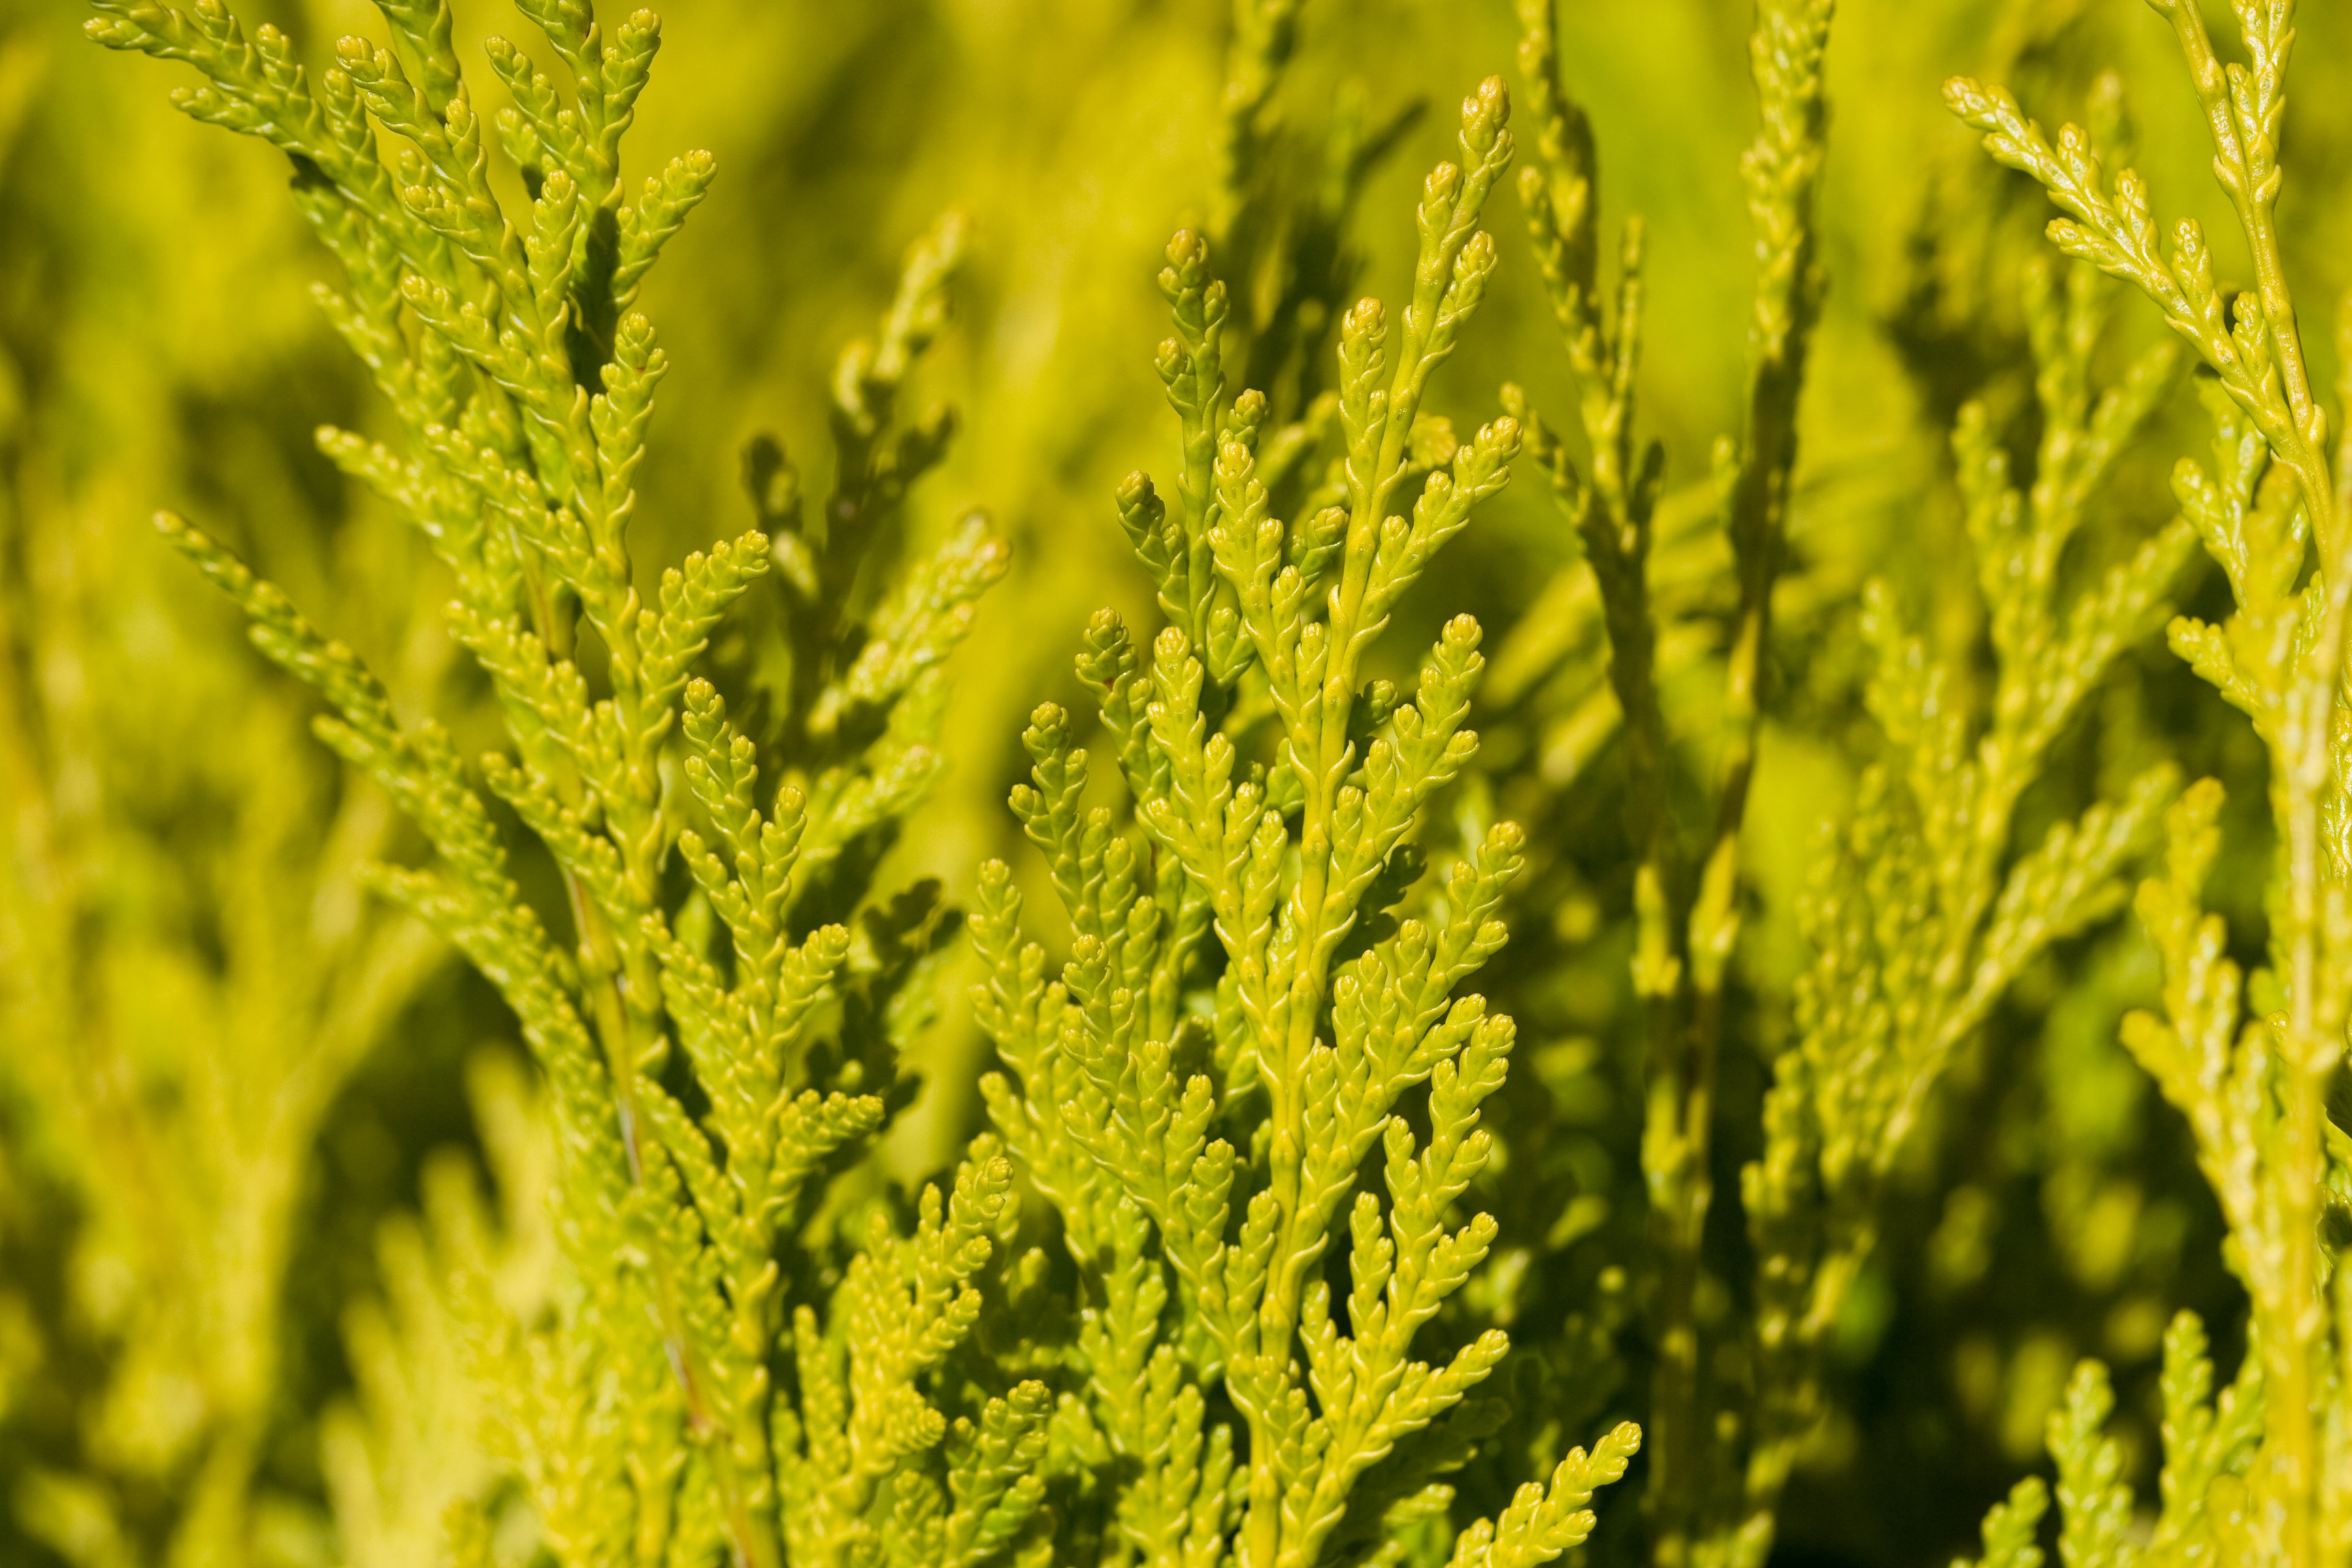
tree, plant, field, flower, food, green, produce, crop, macro, yellow, agriculture, branches, detail, brassica, cedar, flowering plant, grass family, plant stem, land plant, mustard plant